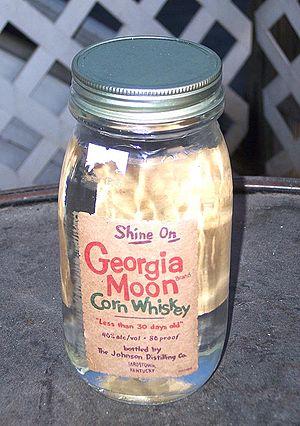
Le whisky de maïs est un whisky américain produit à partir d'un moût fait d'au moins 80 % de maïs, distillé de manière à ne pas dépasser 80 pour cent d'alcool en volume, et vieilli pendant un temps limité en fûts de chêne de réemploi ou non traités pour le colorer grâce aux tannins naturels et réduire son âpreté.